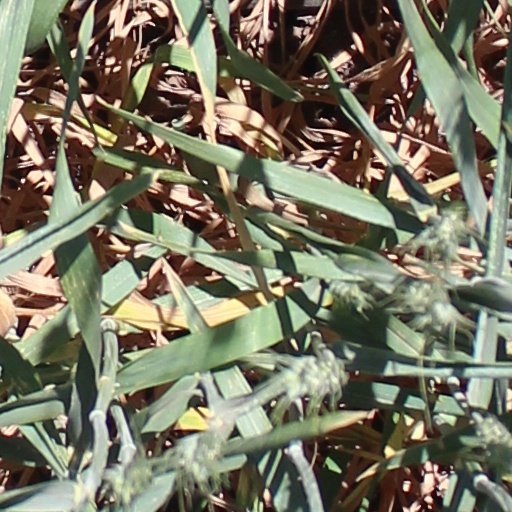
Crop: wheat